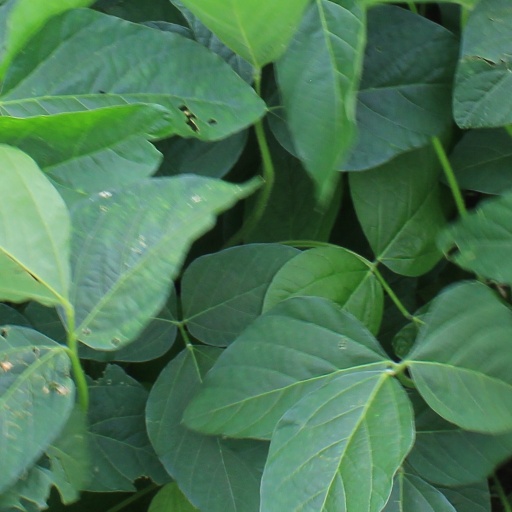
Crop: soybean